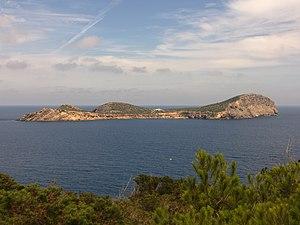
Le Phare de Tagomago est un phare situé sur l'îlot de Tagomago au nord-est de l'île d'Ibiza, dans l'archipel des Îles Baléares.
Tagomago est un îlot situé à l'extrémité nord-est de l'île d'Ibiza, à la hauteur de la municipalité de Santa Eulària des Riu, dans l'archipel des Baléares.